Air well (condenser)

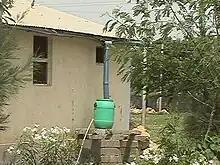
Structures with metal roofing, such as this one, can be used to harvest dew water simply by adding gutters and, for increased output, a layer of insulation underside. Without the insulation the output is nearly half of that from plastic condensers.

Although flat designs have the benefit of simplicity, other designs such as inverted pyramids and cones can be significantly more effective. This is probably because the designs shield the condensing surfaces from unwanted heat radiated by the lower atmosphere, and, being symmetrical, they are not sensitive to wind direction.